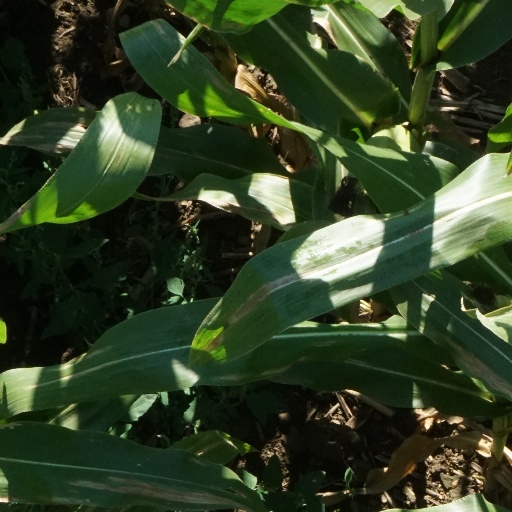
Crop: maize; corn